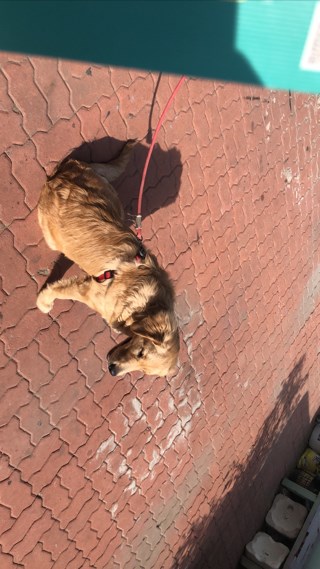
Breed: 5355-n000126-golden_retriever